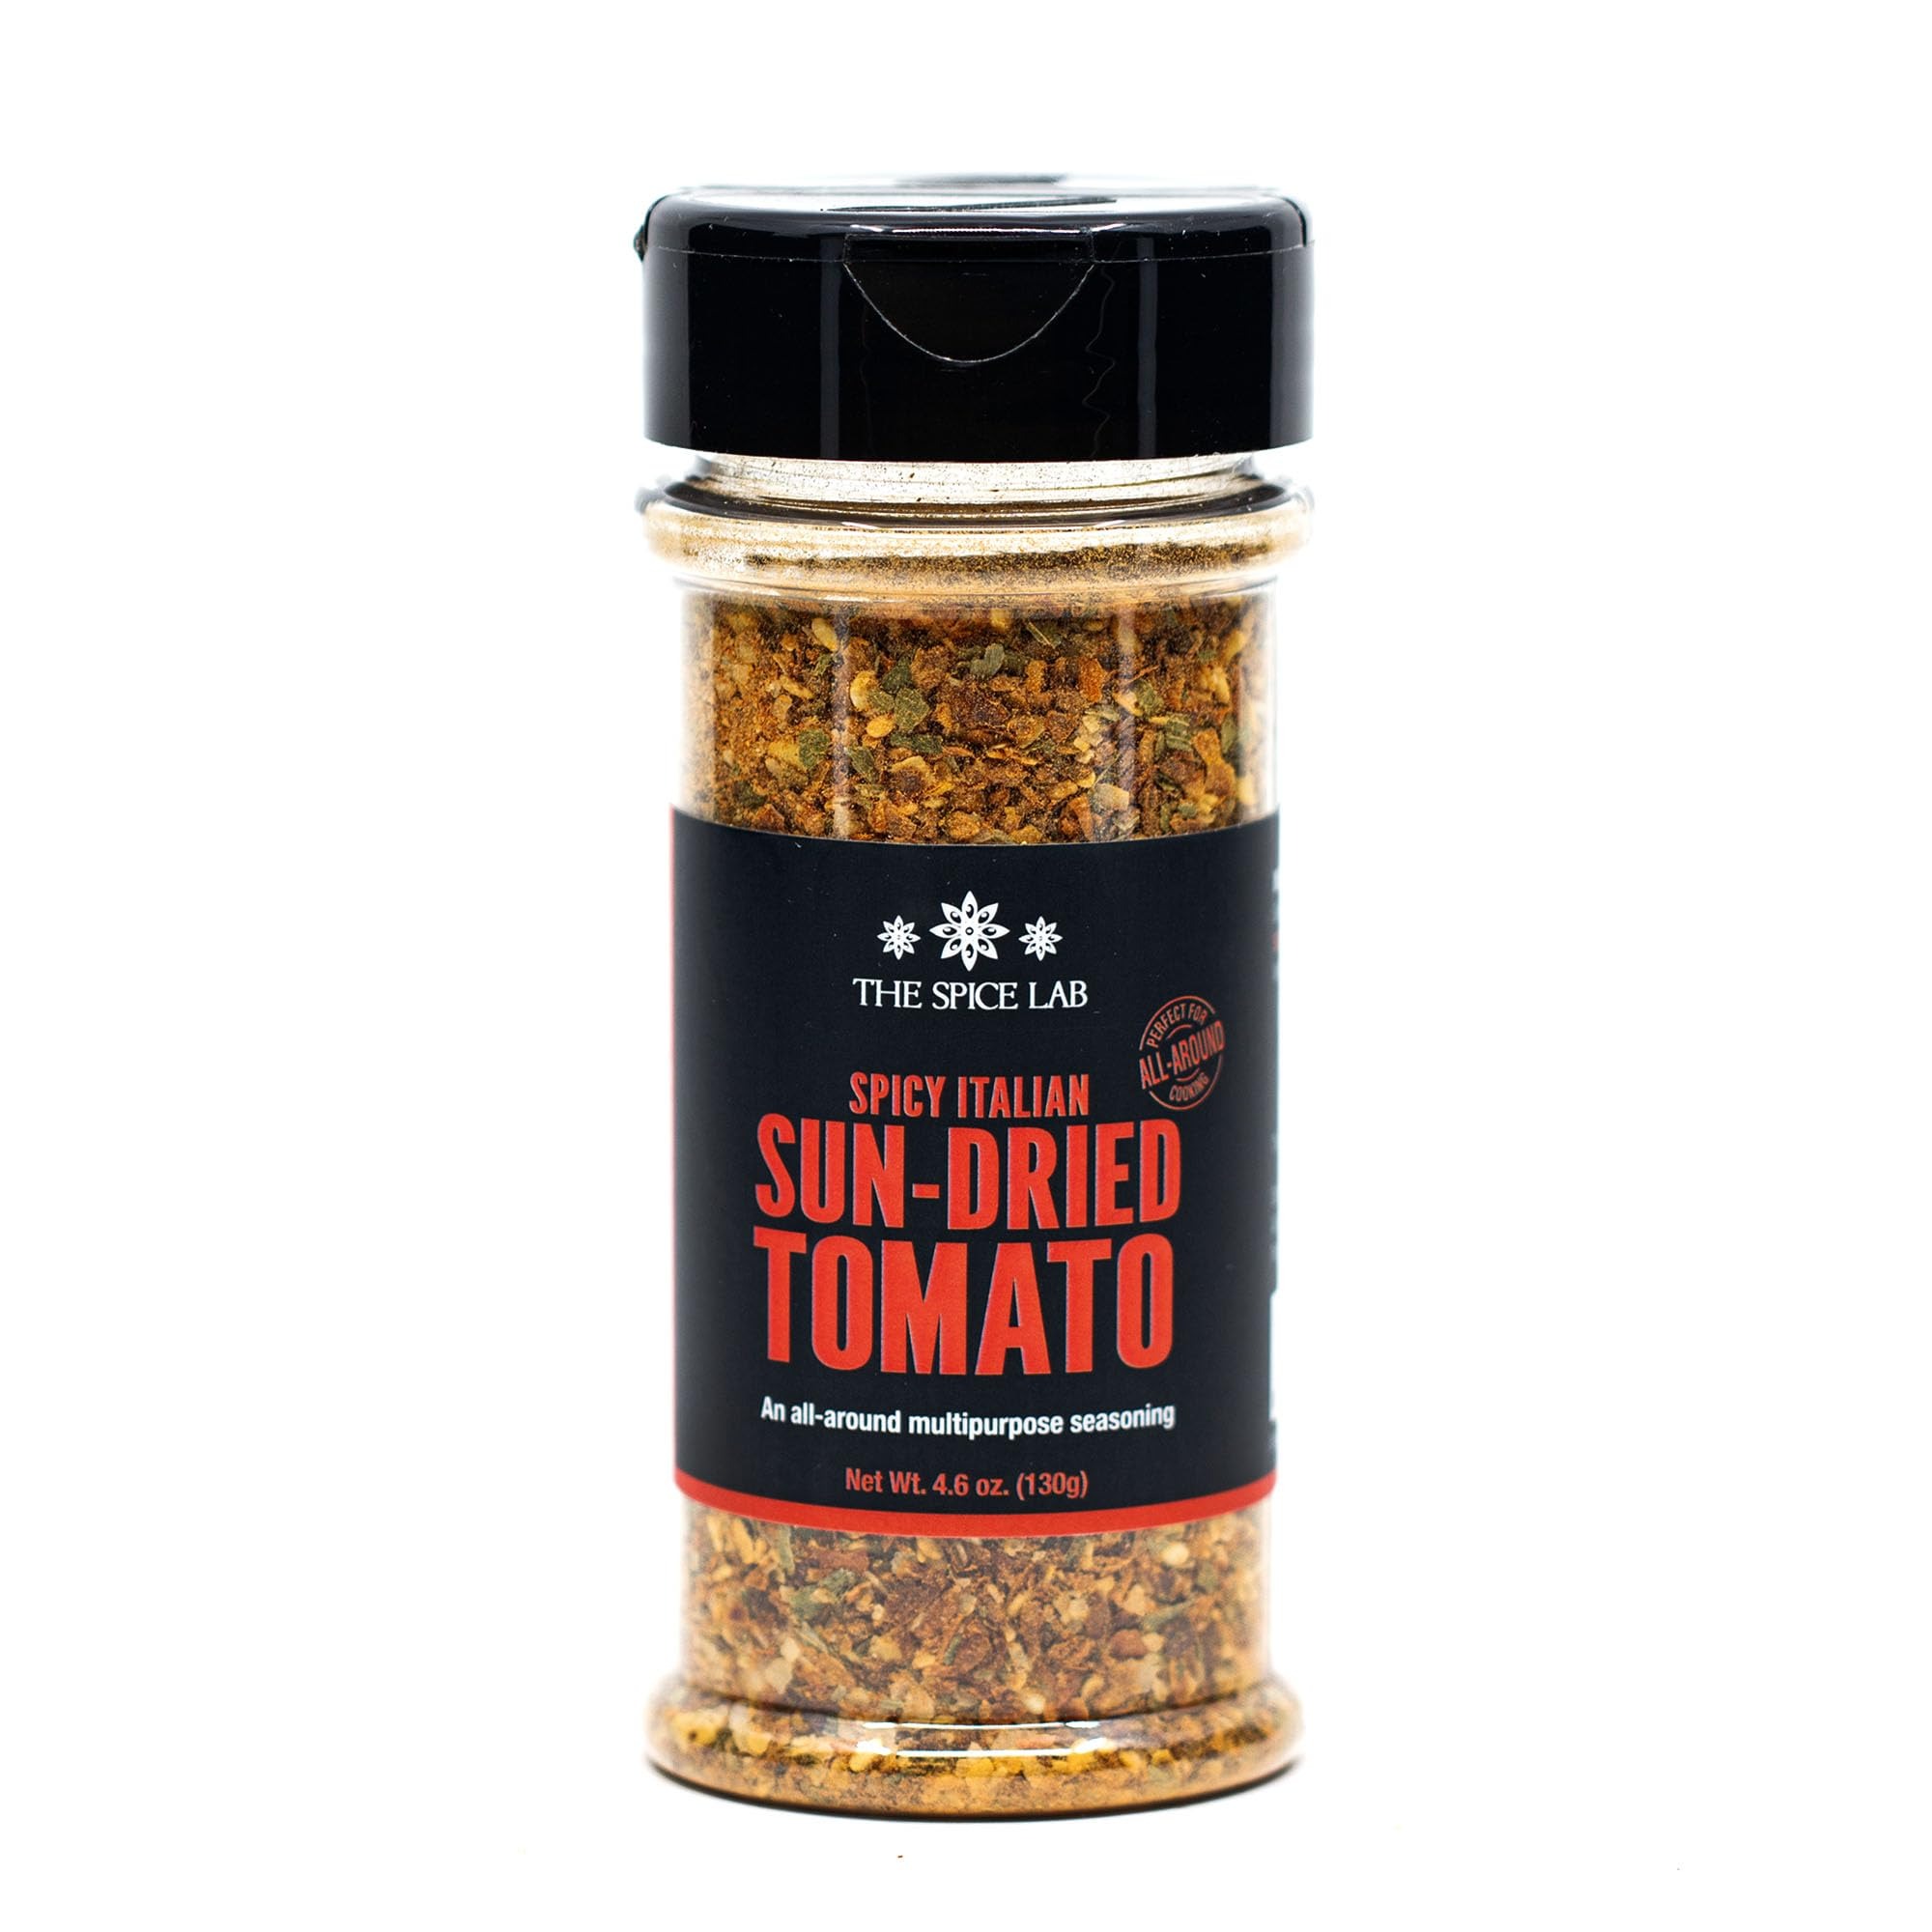
Item Name: The Spice Lab - Spicy Sun Dried Tomato Italian Seasoning Blend (No Fillers, Clean Label, All Natural) Kosher - Spice Shaker Jar - 4.6 oz - Excellent for Pasta Sauce or Pizza Seasoning - Gluten Free
Bullet Point 1: SPICY ITALIAN SUN-DRIED TOMATO SEASONING: Love Italian seasoning but wish your pasta sauce had more heat and a sun-dried tomato flavor? Then this is the dried herb blend for you. Simply coat meat in oil and season with this spice shaker before cooking. Buon appetito!
Bullet Point 2: AUTHENTIC ITALIAN FLAVOR: Made with zesty dried herbs and Italian spices, sun dried tomato, garlic, peppers, green onion, sesame seeds and lemon peel, this blend has a flavor that's iconic to Italian cooking. This all-around seasoning can be used for bread dipping spices for olive oil, dip mixes and meat seasonings. Add this blend to pasta for a special kick.
Bullet Point 3: COMMON USES: Mix these premium spices with your favorite olive oil to quickly create a unique, spicy dipping oil ideal with artisan breads. Add this blend to balsamic or wine vinegar with the oil to make a tasty vinaigrette for salad dressing or to make a savory marinade. This blend is perfect for grilled meats and can be used with flour to create a delicious breading for cutlets and chops.
Bullet Point 4: MADE IN THE USA: These spices and seasonings are made in small batches in South Florida but have a taste that's purely Italiano. Made here in America, and masterfully blended by a professional chef, our spices are crafted with tasty, rich, all-natural, kosher and non-GMO ingredients. This blend provides mouthwatering flavor that will make each dish truly inspiring.
Bullet Point 5: TASTY IDEAS: This Italian seasoning is perfect for making a delicious dip. Add 1 tsp. Italian sun dried Tomato seasoning to 8 oz. softened cream cheese, sour cream or yogurt and serve with crackers, bread or vegetables.
Product Description: <p>When you’re looking for an Italian seasoning that packs heat and umami flavor, reach for our Spicy Italian Sun-Dried Tomato blend. Bursting with zesty Italian spices, crunchy Hudson Valley salt, sweet sun dried tomato, garlic, peppers, green onion, sesame seeds and lemon peel, this chef-crafted, all-natural blend is perfect for seasoning burgers and compound butter. Add it to your favorite olive oil for a spicy, savory bread dip, and toss it on buttered pasta for a tomato-pop-chili-kick flavor. Sprinkle it on baked crostini slathered with goat cheese for a mouthwatering appetizer. Don’t be afraid to experiment with this multi purpose seasoning.</p><p><br></p><p>A pantry staple, this spicy Italian seasoning spice makes a great anytime gift for gourmet chefs and beginners alike.</p><p><br></p><p>Packed in an SQF-facility in the USA, this blend is all-natural, kosher, non-GMO and gluten-free.</p><p><br></p><p>The Spice Lab is a woman-owned, family-run company with a commitment to our community. We source the highest quality spices, hire a diverse workforce and cultivate a friendly, supportive and safe work environment that reflects our brand. Our goal is to bring you delicious flavors for your cooking needs.</p>
Value: 1.0
Unit: Count

Price: 4.99